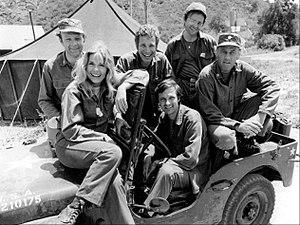
MASH est une série télévisée américaine développée par Larry Gelbart. Elle fut adaptée du film MASH sorti en 1970, lui-même basé sur le livre Mash: A Novel About Three Army Doctors écrit par Richard Hooker. La série est un drame médical produit par la société 20th Century Fox Television et diffusée sur la chaîne CBS. Elle suit le quotidien d'une équipe de médecins et d'infirmières qui constituent la 4077ᵉ compagnie du Mobile Army Surgical Hospital, située à Uijeongbu en Corée du Sud, durant la guerre de Corée. Le générique d'ouverture de la série est une version instrumentale de la chanson « Suicide Is Painless », qui apparaît également dans le film de Robert Altman. La série fut créée après qu'une tentative d'adaptation de la suite du livre original, MASH Goes to Maine, ait échoué. Bien que connue de tous aux États-Unis, elle n'a pas eu le même succès ailleurs, notamment en Europe.
Gary Burghoff est un acteur américain né le 24 mai 1943 à Bristol, dans le Connecticut. Il a également été réalisateur du film Small Kill en 1992.